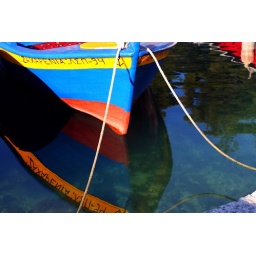
Closeup of a multicolored tied up wooden boat reflected in the water. Gaios, Paxos island, Ionian, Greece